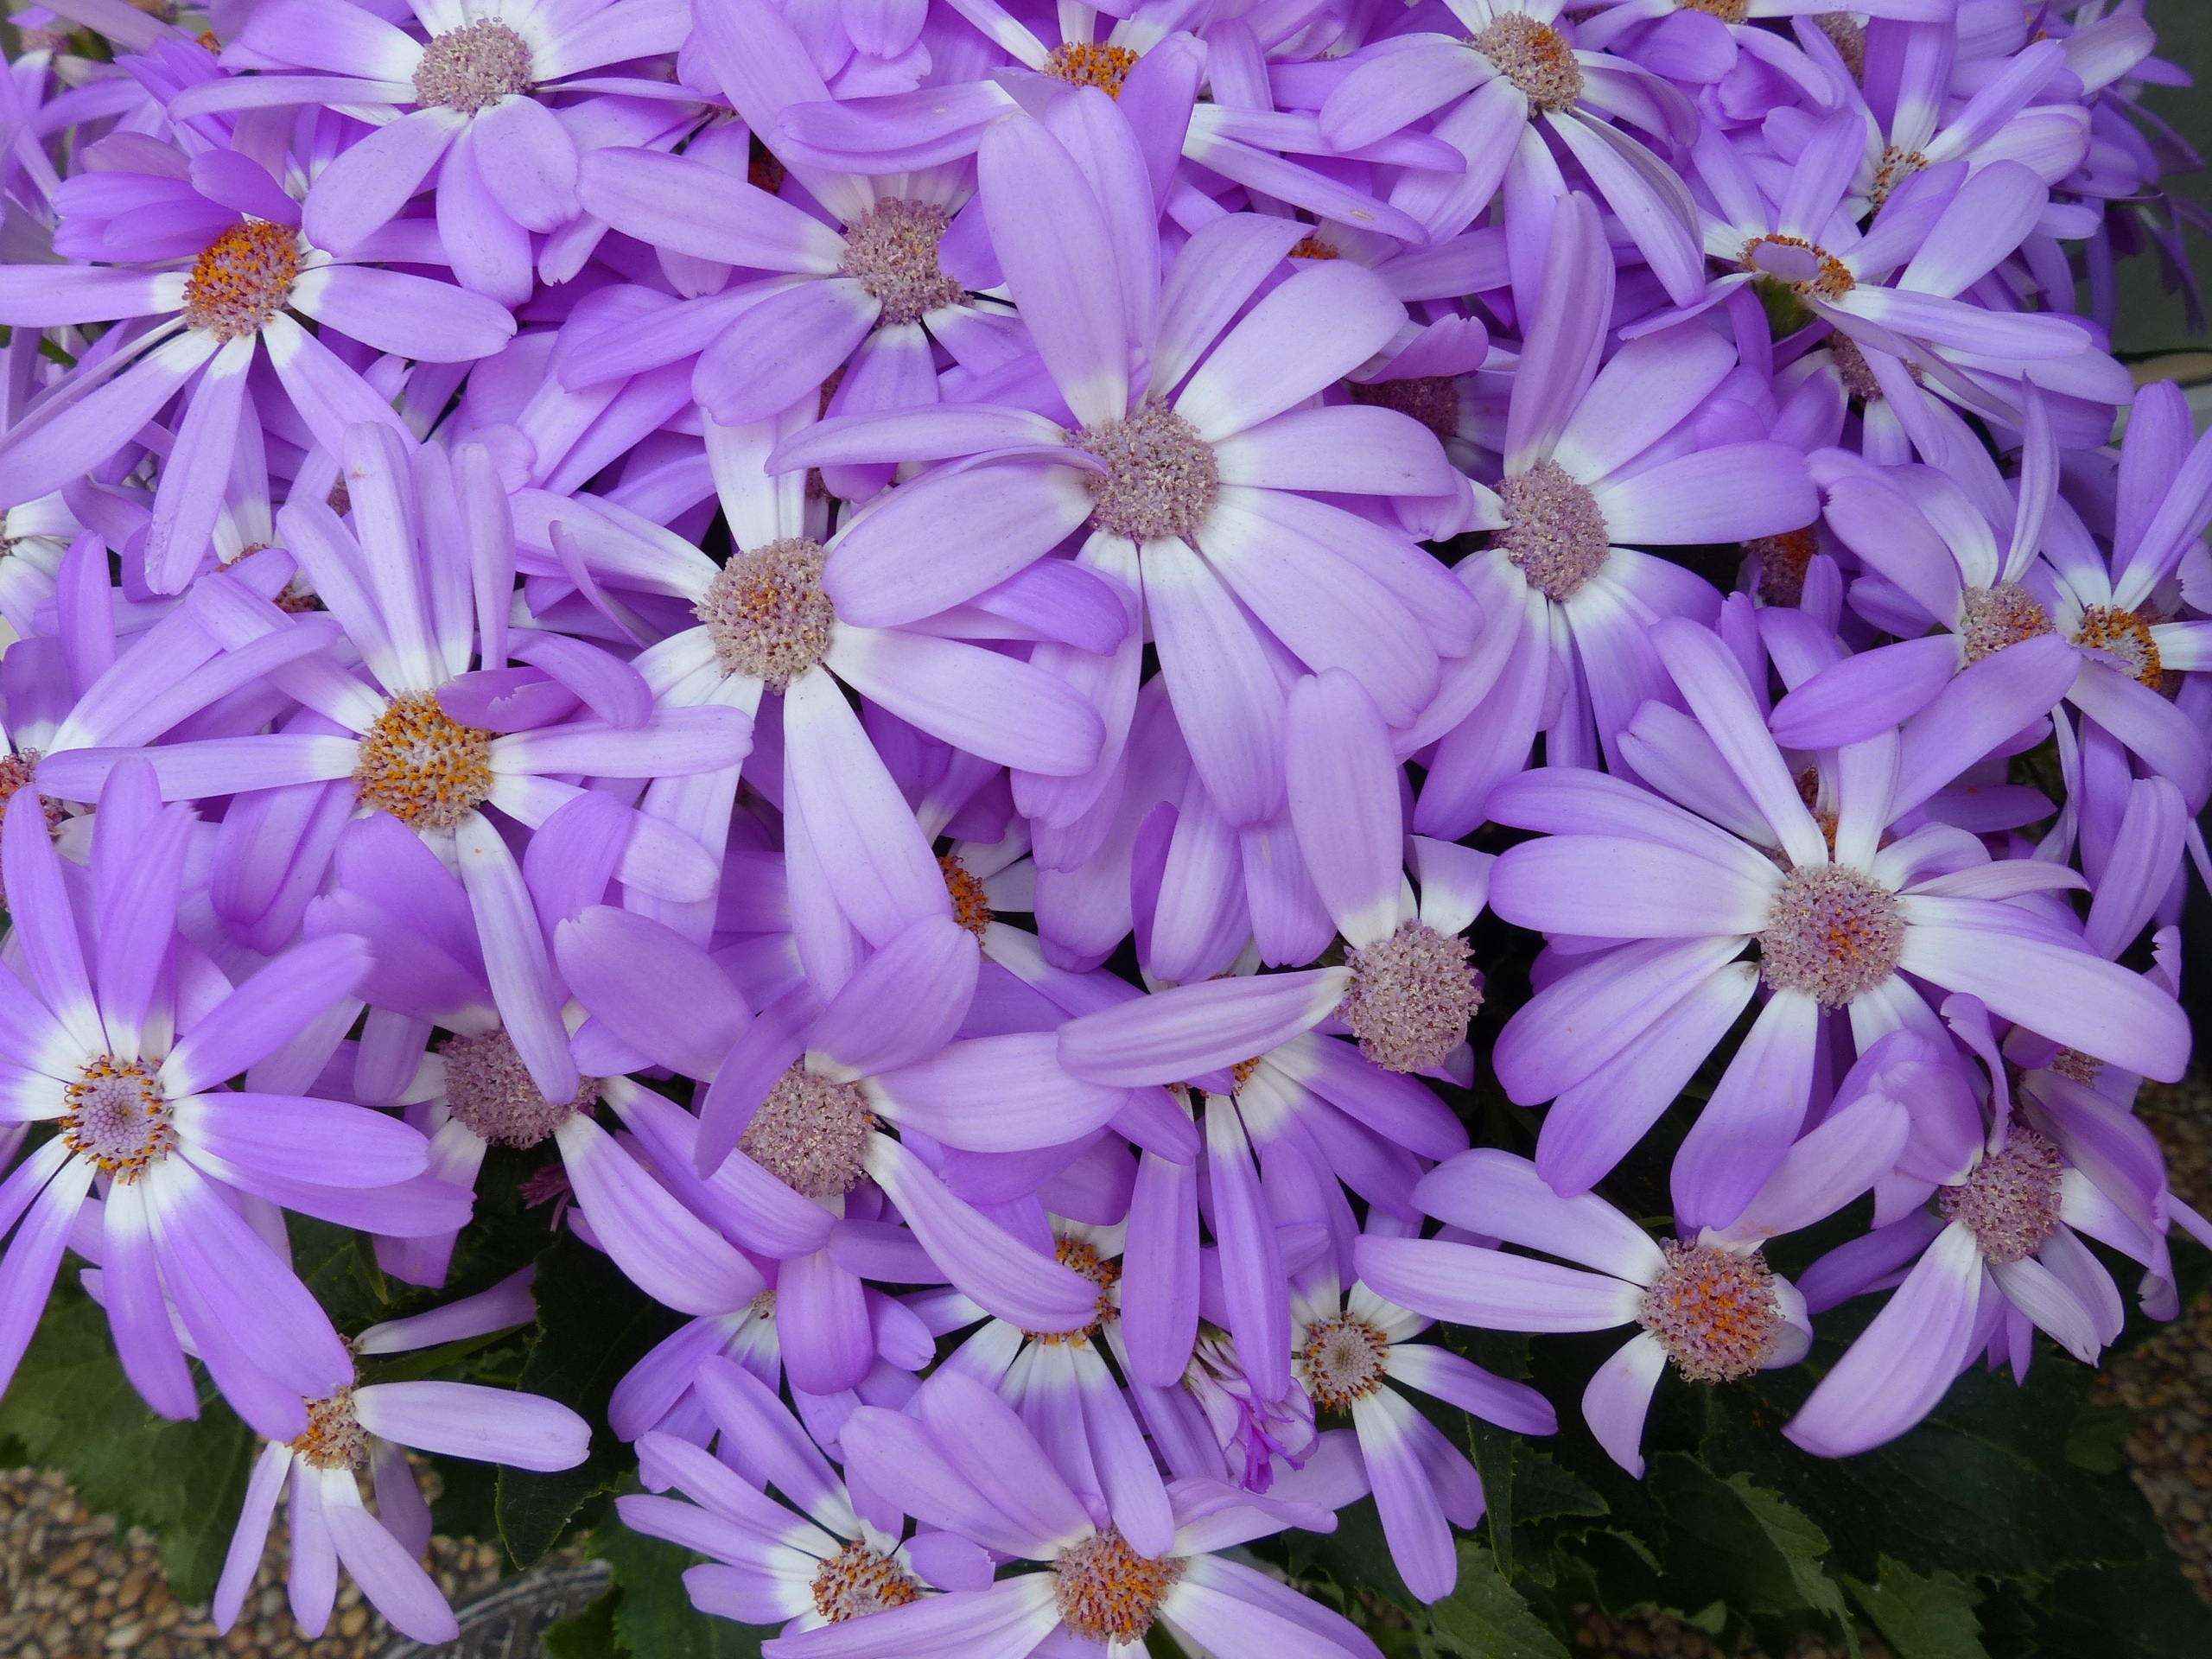
nature, blossom, plant, leaf, flower, purple, petal, bloom, summer, floral, bouquet, decoration, spring, green, produce, color, macro, natural, garden, flora, season, wildflower, design, violet, aster, valentine, flowering plant, daisy family, land plant